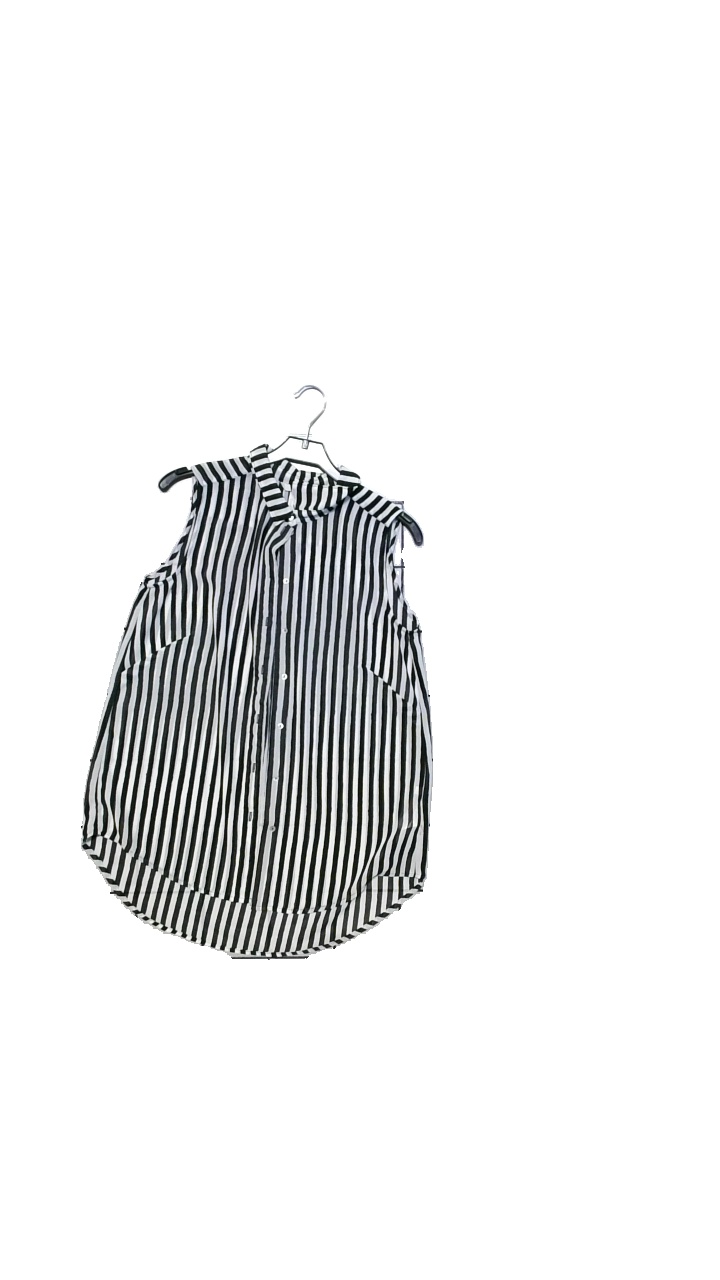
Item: Top (Ladies)
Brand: H&m
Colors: White, Black
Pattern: Striped
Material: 100% polyester
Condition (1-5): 5
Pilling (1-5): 5
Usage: Reuse
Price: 50-100